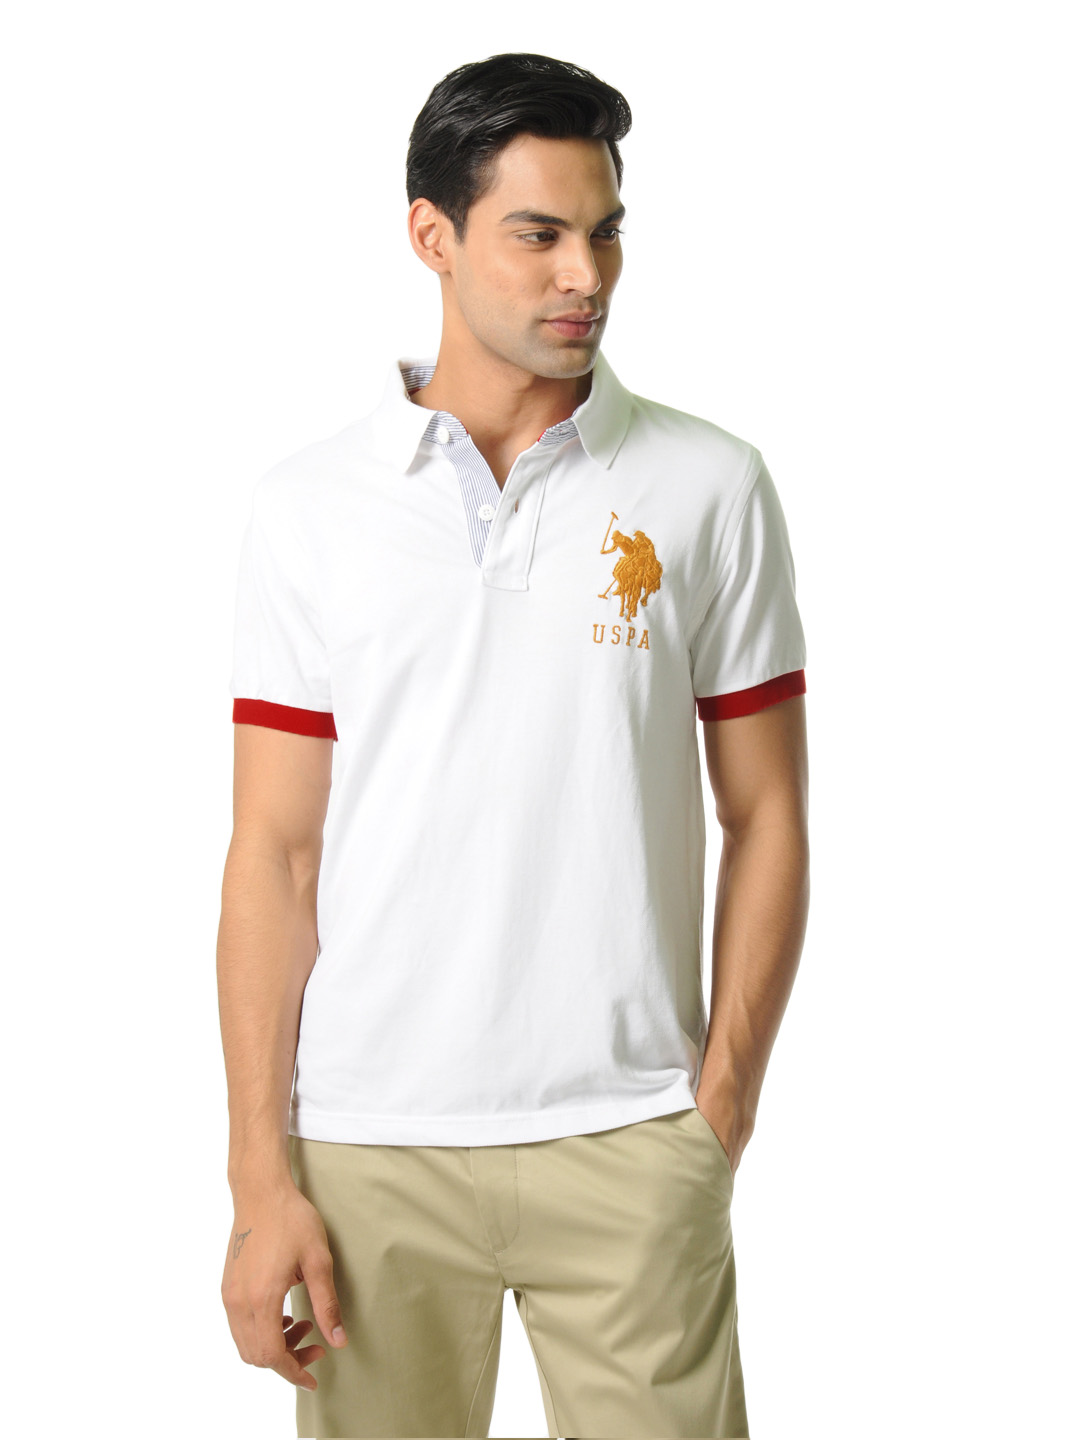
U.S. Polo Assn. Men White T-shirt
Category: Apparel / Topwear / Tshirts
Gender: Men
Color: White
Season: Winter 2016
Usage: Casual